Izmailovo Sports Palace

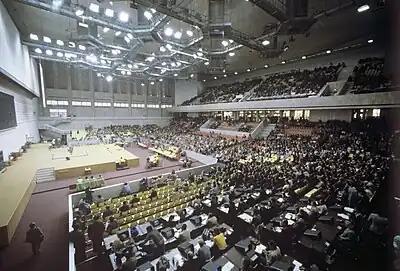
Izmailovo Sports Palace hosting 1980 Summer Olympics weightlifting competition

The Izmailovo Sports Palace is an indoor arena located in the Eastern Planning Zone in Moscow, Russia. It hosted the weightlifting competitions for the 1980 Summer Olympics.